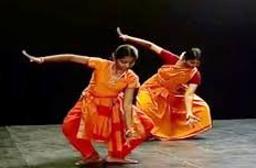
Dance form: bharatanatyam